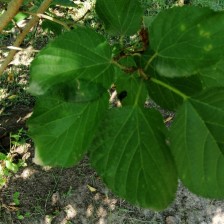
Variety: WhiteKing